Cross County Parkway

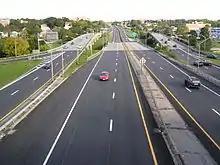
The Cross County Parkway looking east from the Murray Avenue bridge in Yonkers, near exit 4S

The Cross County Parkway begins at an interchange with the Saw Mill River Parkway in Yonkers. exits 1 and 2 are part of this interchange, with exit 1 being a westbound only exit to Rumsey Road, and exit 2 being a westbound exit/eastbound entrance from the Saw Mill northbound. The entrance/exit at the Saw Mill southbound has no number. After crossing an abandoned railroad grade, the parkway enters exit 3, a small interchange with Yonkers Avenue. The six-lane roadway crosses through southeast Yonkers, making a gradual bend from the northeast to the southeast before spitting into express and local lanes. The parkway then enters an interchange with the New York State Thruway (I-87) and NY 100, exits 4S (for I-87 south) and 4N (for I-87 north/NY-100 north). All exits/entrances are accessed here by the local lanes, except for the eastbound exit and westbound entrance at exit 4N, which are via the express lanes. The eastbound entrance at exit 4N connects to both the express and local lanes. Shortly after, the Cross County enters exit 5, which connects to Kimball Avenue and Midland Avenue and is only accessed by the local lanes. There is no eastbound entrance.